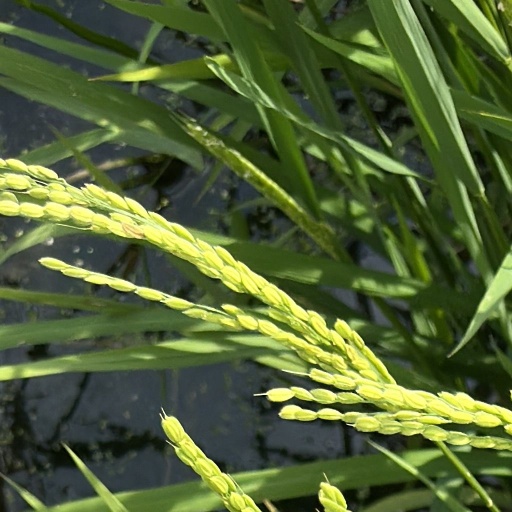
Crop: rice